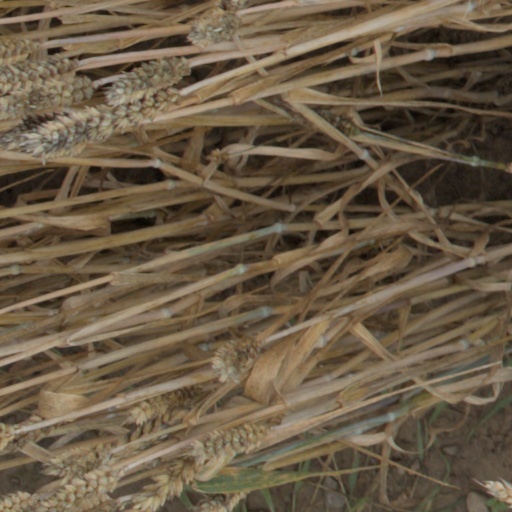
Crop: wheat